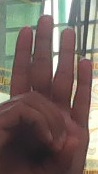
ASL sign: 0